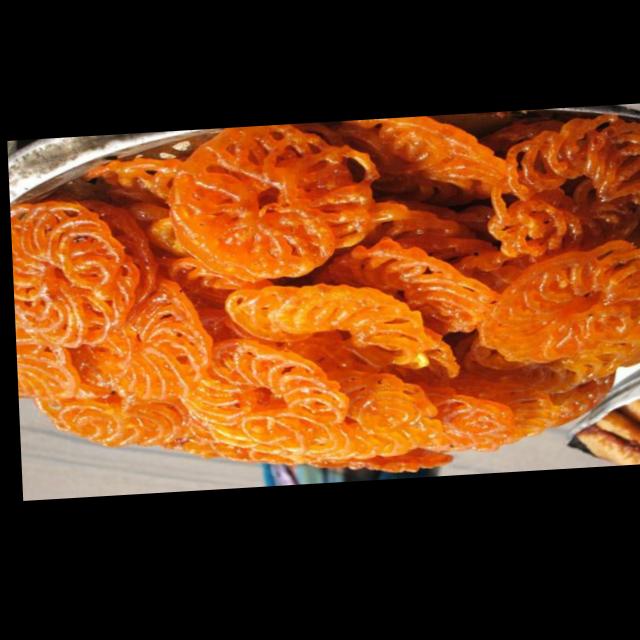
Dish: jalebi